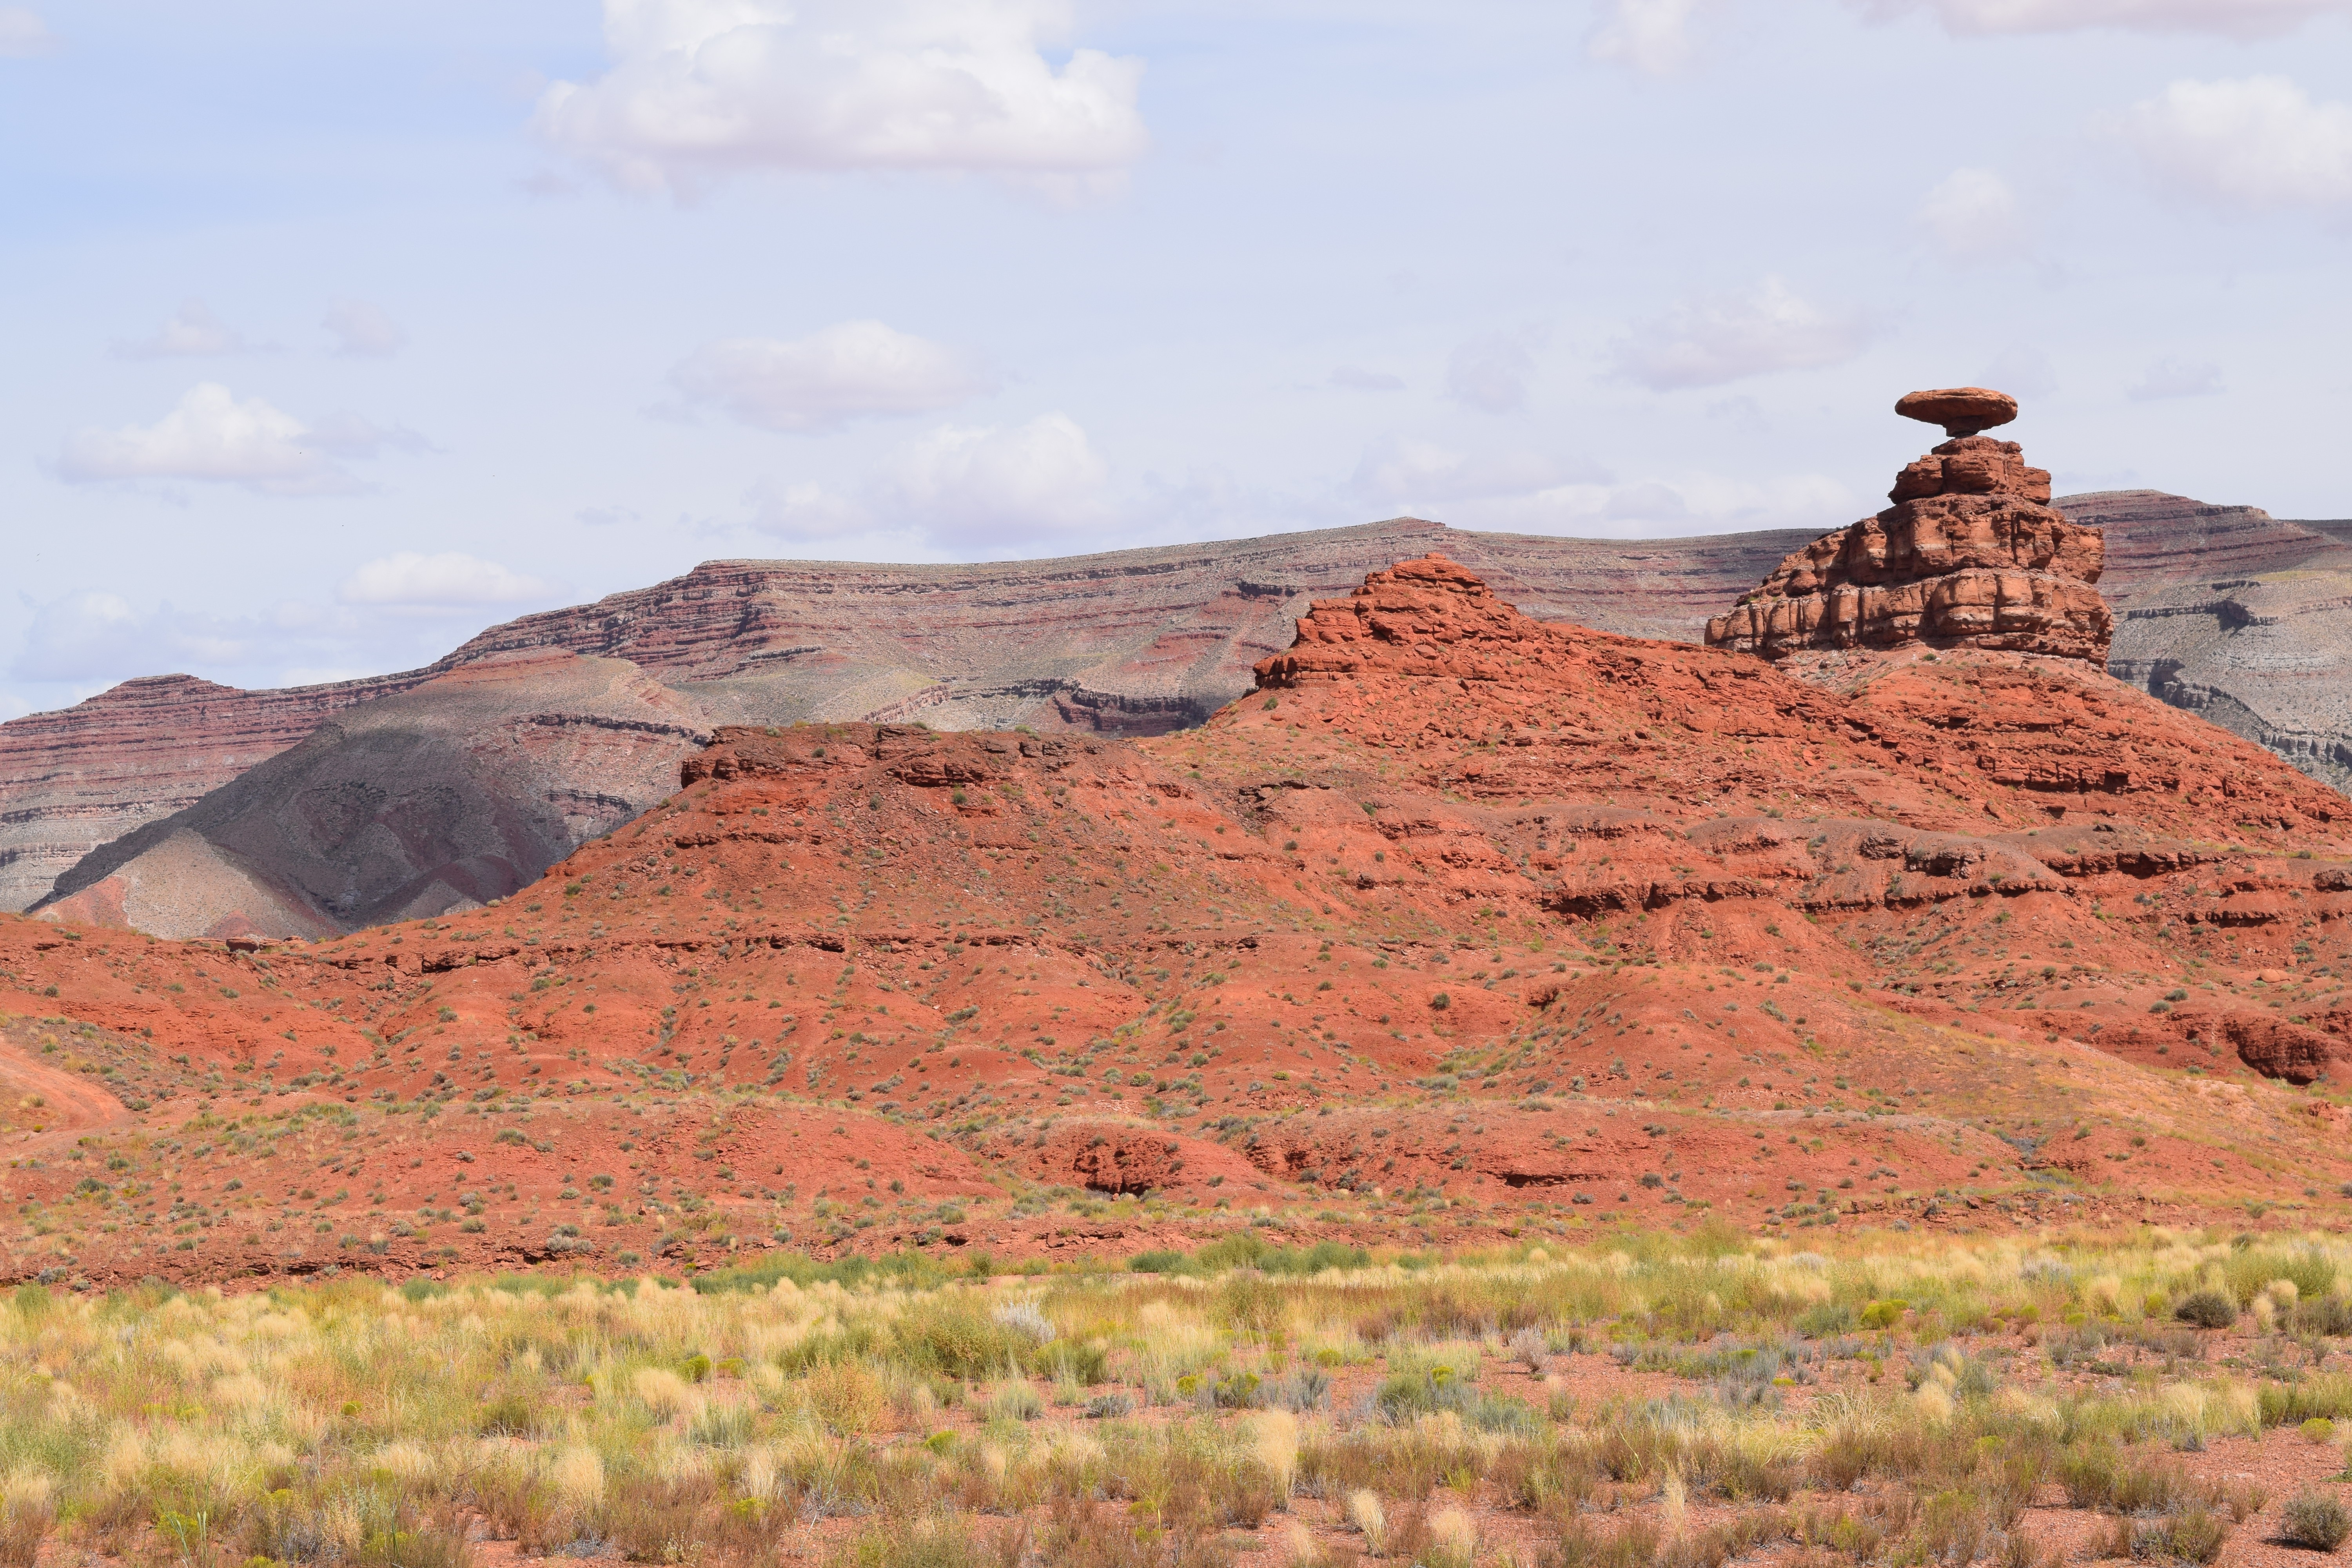
landscape, rock, wilderness, mountain, prairie, hill, desert, valley, cliff, soil, terrain, ridge, plain, native, geology, grassland, utah, badlands, plateau, fell, navajo, ecosystem, butte, steppe, landform, mexican hat, natural environment, geographical feature, mountainous landforms